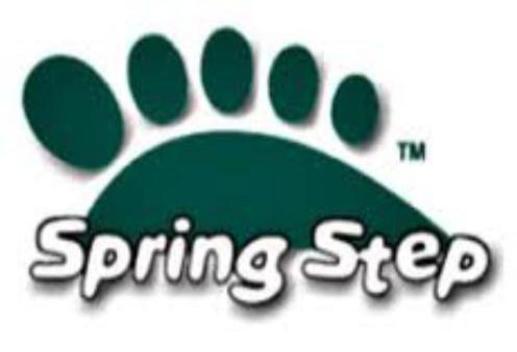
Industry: Clothes